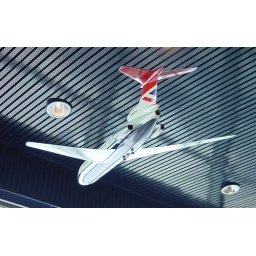
A travel shopTriden Two model hanging from the roof of the terrace bar in Helsinki-Vantaa airport